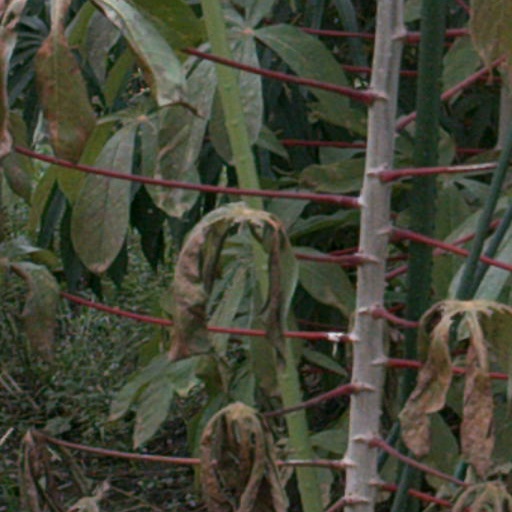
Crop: cassava